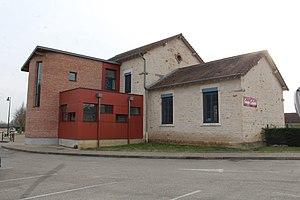
École de Chevroux, dans l'Ain.
Chevroux est une commune française, située dans le département de l'Ain en région Auvergne-Rhône-Alpes.